Colm Keane

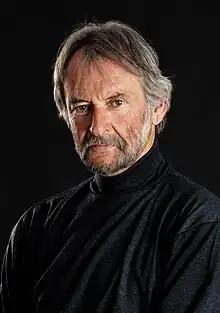
Keane in 2014

Colm Keane (1951 – 22 January 2022) was an Irish author, broadcaster and journalist. Originally from County Cork, he studied economics at Trinity College in Dublin and Georgetown University in Washington D.C. He joined Raidió Teilifís Éireann as a broadcaster in the late 1970s, and produced and contributed to several shows with a current affairs and documentary focus. After his retirement from broadcasting in 2003, Keane became a full-time writer, authoring 29 books, including eight Irish best-sellers.